Tony Martin (British singer)

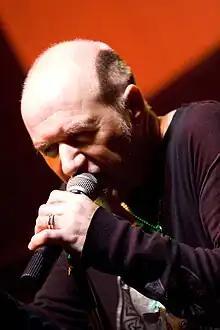
Martin performing in 2009

Anthony Philip Harford (born 19 April 1957), better known by his stage name Tony Martin, is an English heavy metal vocalist, best known for his time fronting Black Sabbath, initially from 1987 to 1991 and again from 1993 to 1997. Martin was the band's second-longest-serving vocalist after Ozzy Osbourne. He has since been involved in other projects, including M3, Misha Calvin, The Cage, Giuntini Project, and Phenomena.